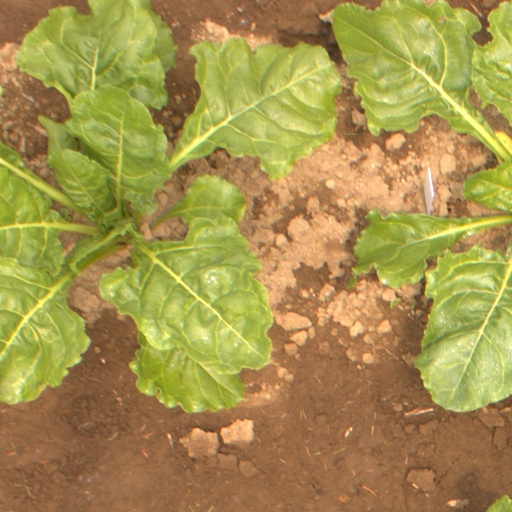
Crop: sugar beet